Zhefarovich Crag

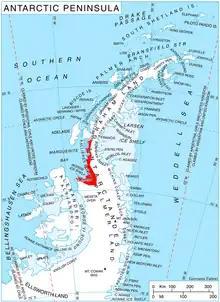
Location of Fallières Coast on the Antarctic Peninsula.

Zhefarovich Crag (‘Zhefarovich Kamak’ \zhe-'fa-ro-vich 'ka-m&k\) is the sharp rocky peak rising to 1015 m in the west foothills of Hemimont Plateau on Fallières Coast in Graham Land, Antarctica. It surmounts Swithinbank Glacier to the southwest and Kom Glacier to the north.